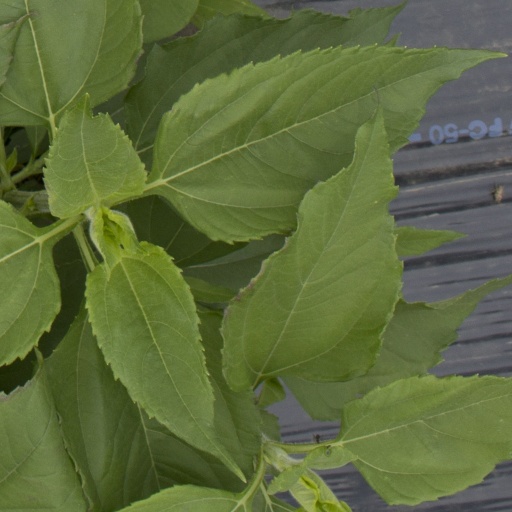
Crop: Jerusalem artichoke